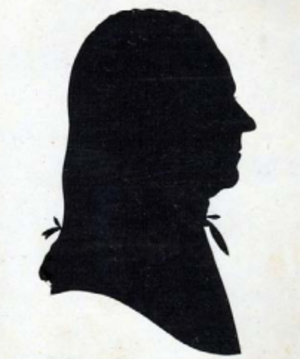
Peleg Wadsworth, né le 6 mai 1748 à Duxbury et mort le 12 novembre 1829 à Hiram, est un officier de marine et homme politique américain.